Pseudo-Jan van Kessel the Younger

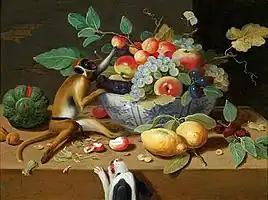
"Still life of fruit with a monkey and a dog"

Pseudo-Jan van Kessel the Younger or Pseudo-Jan van Kessel the (II) is the notname given to an artist or workshop to whom or which are attributed about 200 small still lifes likely dating to the late 16th and early 17th century. The artist's works rely on combinations of a limited number of motifs in rather simple to quite elaborate compositions. The motifs in the paintings are rendered in a rather naive and decorative manner. While the Flemish influence in the works hints at a Flemish artist or an artist who trained with a Flemish artist, the artist is believed to have been active in southern Europe, probably Italy.